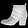
Label: Ankle boot